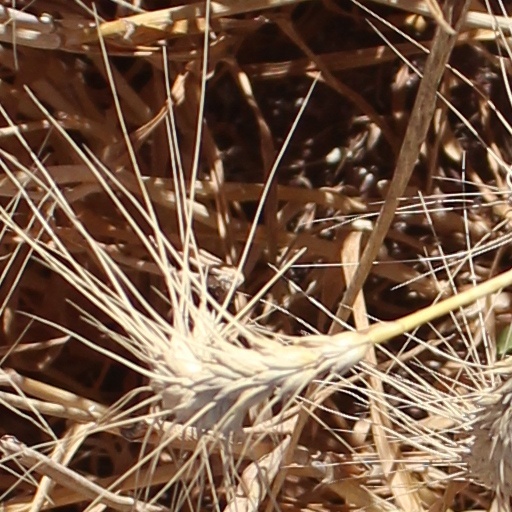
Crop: wheat